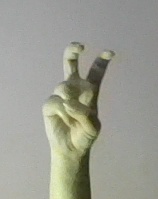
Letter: toot